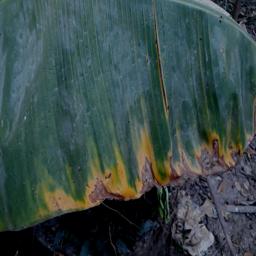
Label: POTASSIUM DEFICIENCY